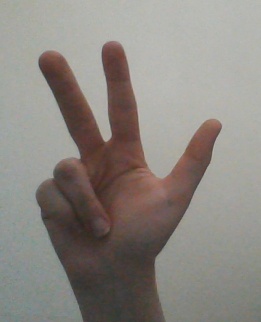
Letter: al